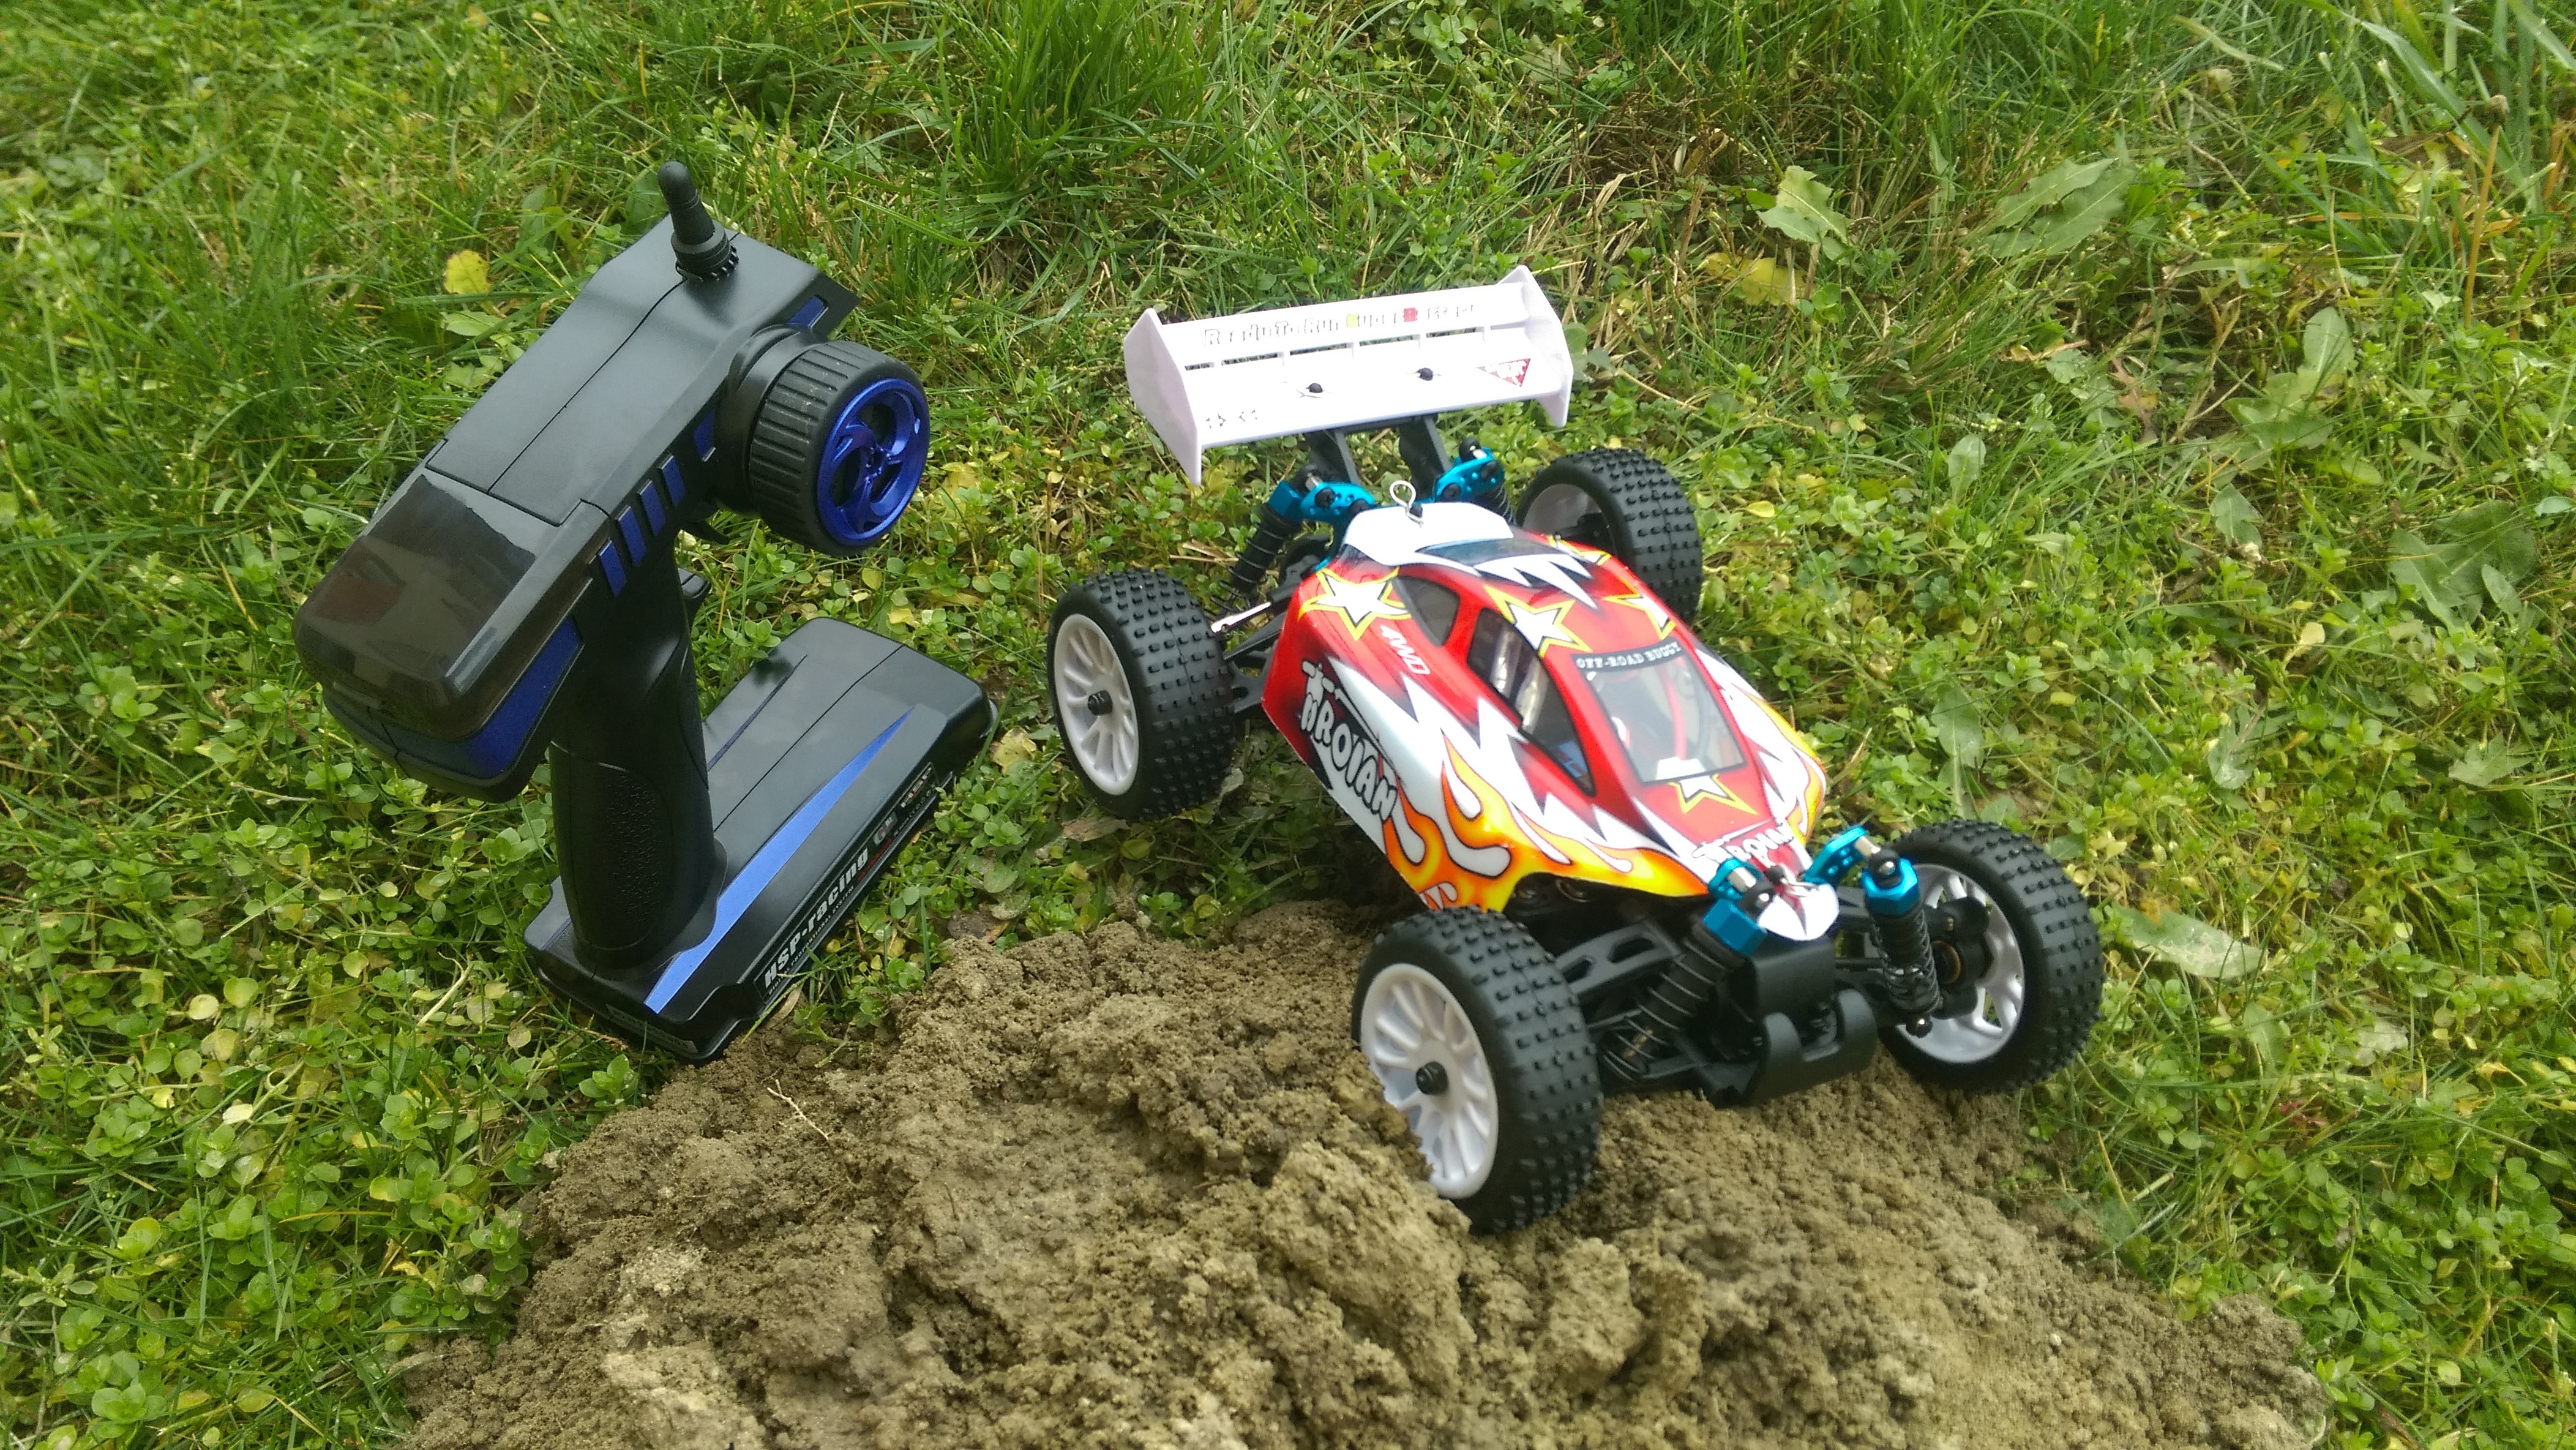
game, model, vehicle, sports, racing, buggy, motorsport, small car, all terrain vehicle, land vehicle, off roading, remote controlled